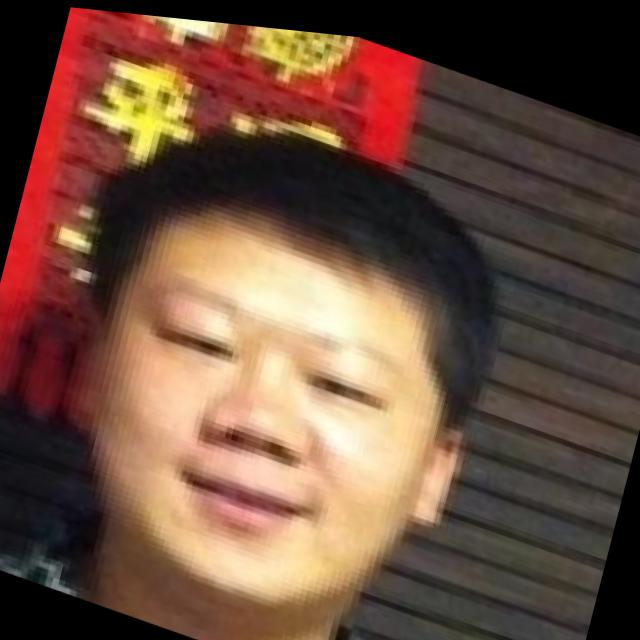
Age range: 21-44